Rhythm changes

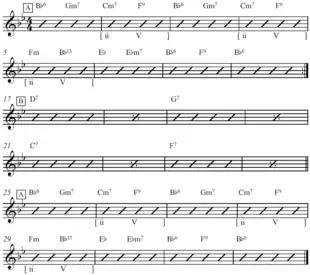
32-bar rhythm changes in BFile:Rhythm changes complete in B-flat Ellis.mid

The component A and B sections of rhythm changes were also sometimes used for other tunes. For instance, Charlie Parker's "Scrapple from the Apple" and Juan Tizol's "Perdido" both use a different progression for the A section while using the rhythm changes bridge. "Scrapple from the Apple" uses the chord changes of "Honeysuckle Rose" for the A section but replaces the B section with III–VI–II–V.